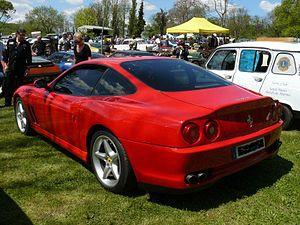
Photo prise à Chelles le 1er Mai 2012
La Ferrari 550 Maranello remplace la 512M, dernière évolution de la Ferrari Testarossa. Dessinée par Pininfarina, elle marque le retour de Ferrari au moteur V12 avant pour sa GT, architecture abandonnée après la Ferrari Daytona. Les deux générations intermédiaires, la Berlinetta Boxer, et la Testarossa étaient construites autour d'un 12 cylindres à plat en position centrale arrière.